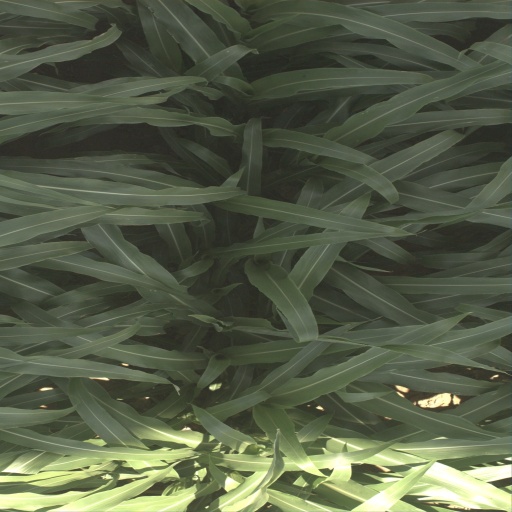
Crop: sorghum